Lighting for the elderly

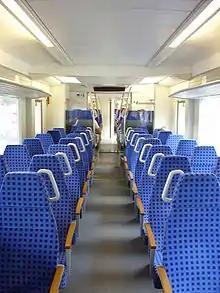
Grab rails on a longer-distance commuter train catering for mainly seated passengers

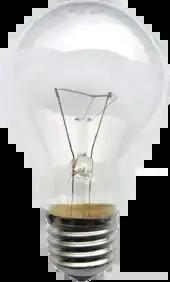
A 230-volt incandescent light bulb, which gives strong, steady light ideal for illumination.

Low lighting levels may contribute to slips, trips and falls in the elderly by lowering visibility of hazards such as unexpected steps, or sudden changes in floor surfaces. Obstacles to a safe passage may include clutter or ill-placed furniture, which can cause a slip or a trip. Grab bars and stair rails are obvious aids but must be visible to the user, and so such environments demand strong lighting. Falls of elderly people causes a significant number of hip joint fractures, replacement of which is a serious medical event. Depending on fall configuration, other bones may be fractured. Head injury is also possible. Falls from ladders are very common among the elderly, especially men, with potentially worse injuries owing to the greater heights involved.